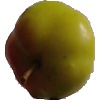
Label: Apple Red Yellow 2